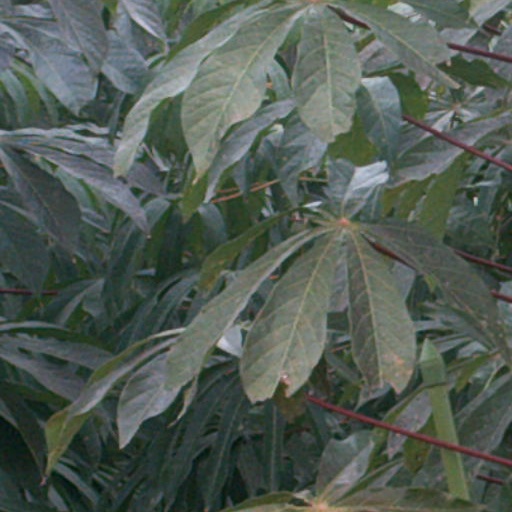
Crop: cassava